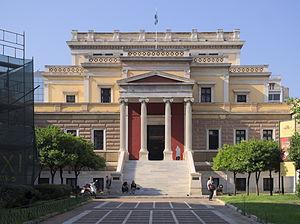
Le musée d'histoire nationale d'Athènes est un musée grec centré sur l'histoire de la Grèce de la prise de Constantinople par les Turcs en 1453 à la Deuxième Guerre mondiale. Fondé en 1882, ce musée est situé dans les locaux de l'ancien parlement hellénique.